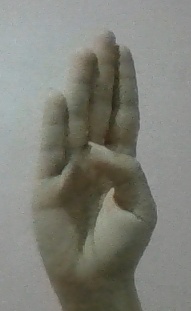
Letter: kaaf